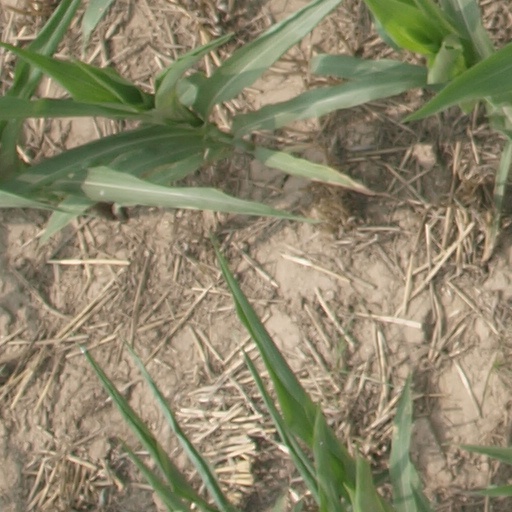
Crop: maize; corn